Botanichesky Sad (Kaluzhsko-Rizhskaya line)

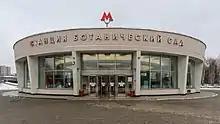
Southern entrance rotunda

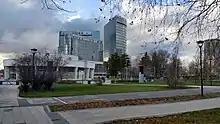

Botanichesky Sad was designed by architects N. Demchinsky and Yuliya Kolesnikova. The station features a pillar-trispan with a ceiling covered with a grid of modular anodized aluminium light fixtures. White marble was used in facing the pillars and the walls, but the walls are also decorated with aluminium artworks on various nature-based themes (artist Z. Vetrova).